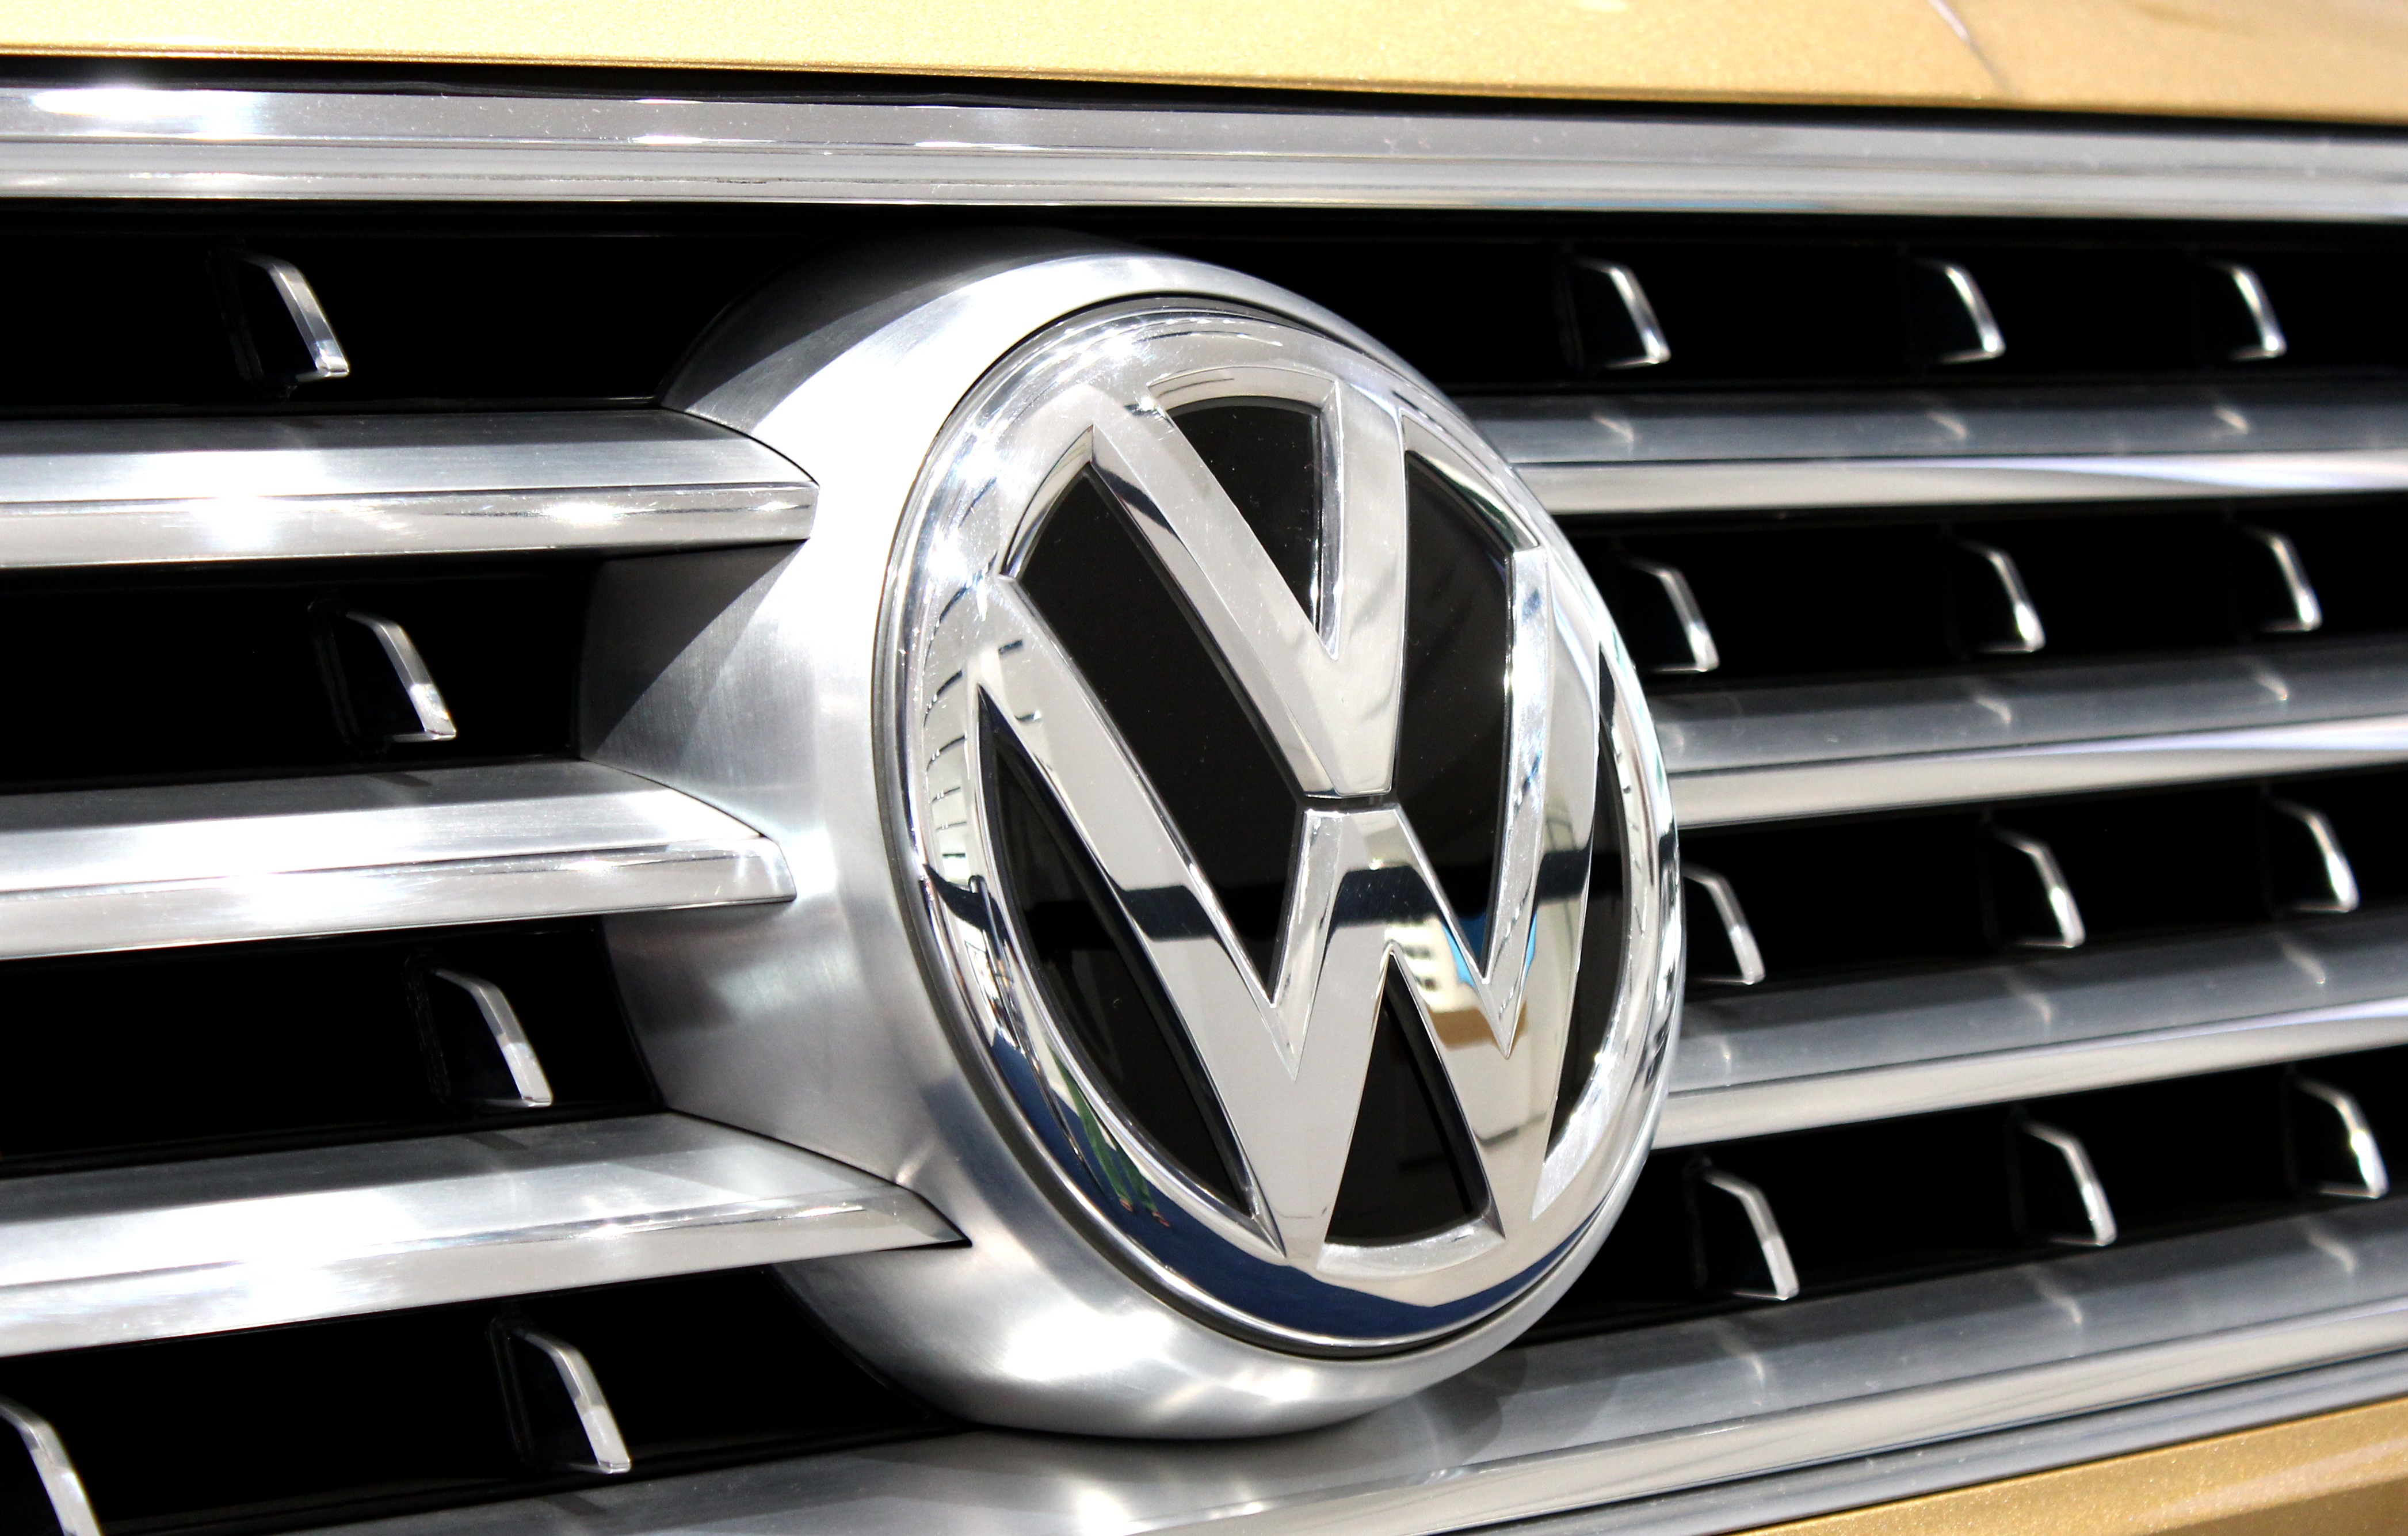
sport, car, wheel, vw, volkswagen, vehicle, stamp, auto, grille, grill, bumper, mask, chrome, logo, rim, sedan, grid, germany, coupe, mercedes benz, the vehicle, auto show, concept car, sport utility vehicle, land vehicle, the quality of the, automobile make, automotive exterior, compact car, automotive design, luxury vehicle, family car, executive car